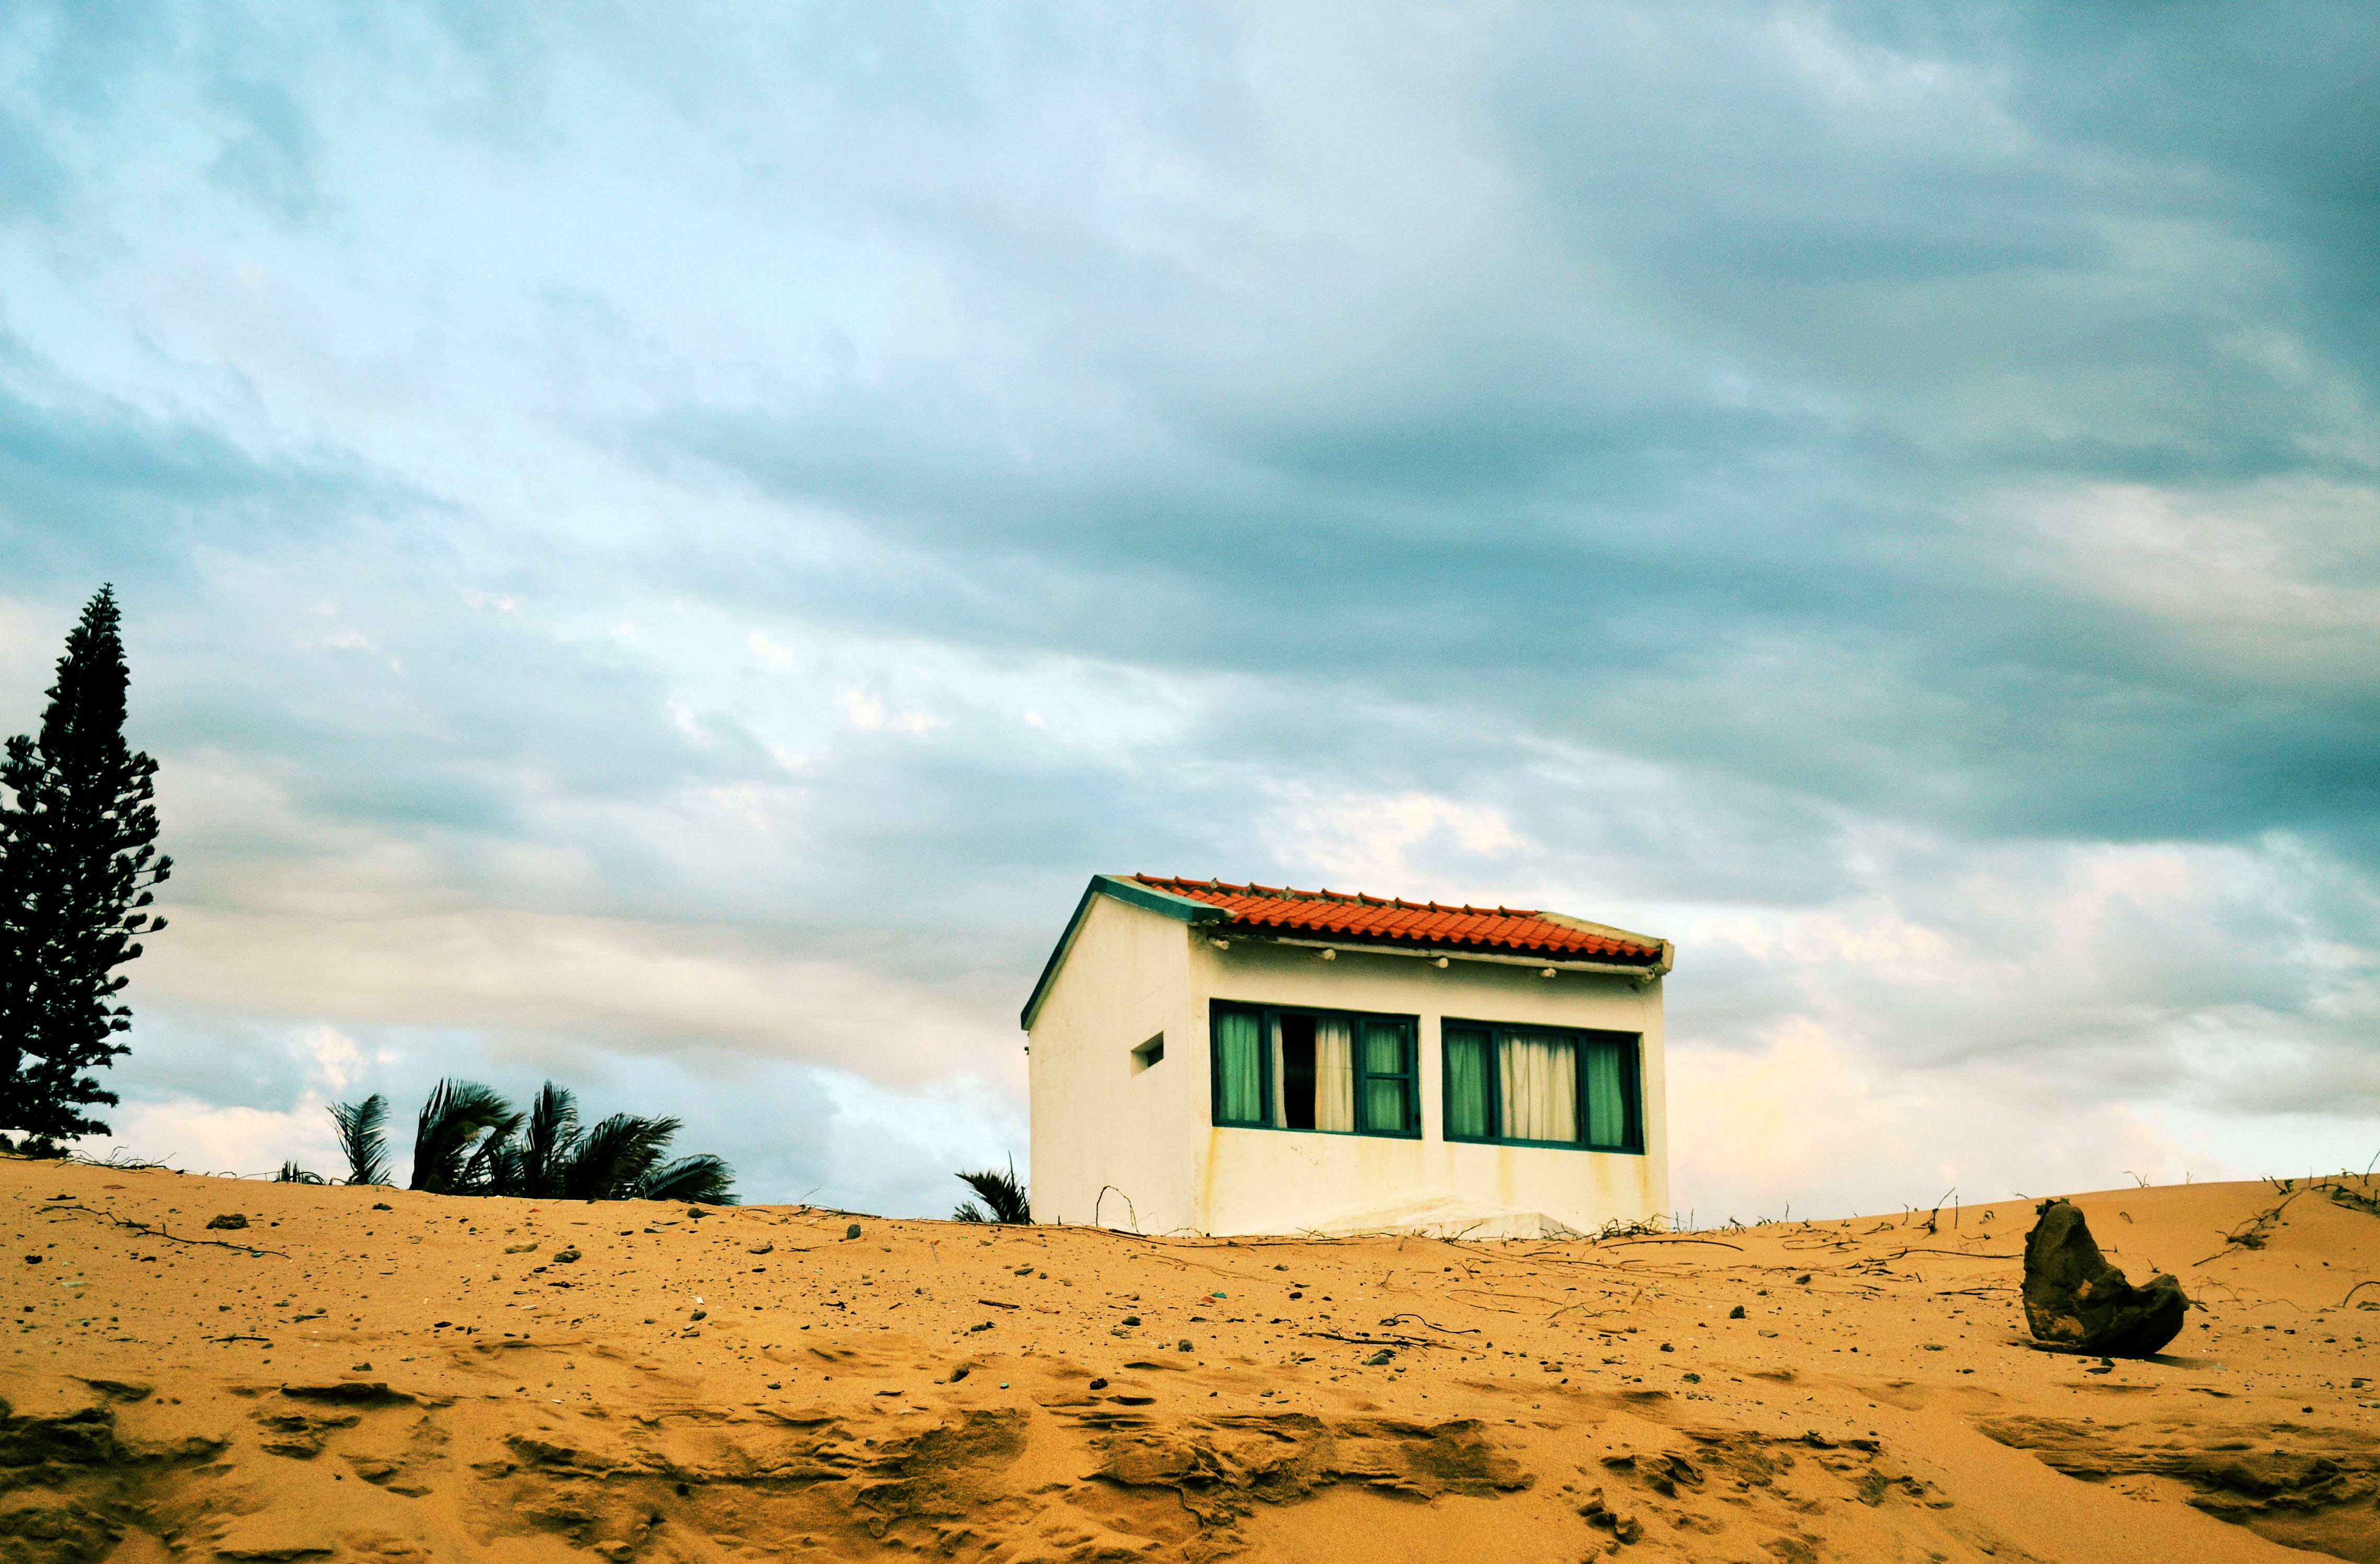
landscape, sand, horizon, mountain, cloud, sky, field, sunlight, hill, panoramic, africa, mozambique, habitat, rural area, natural environment, aeolian landform